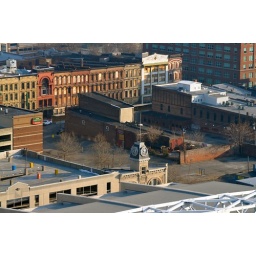
Whiskey Row Louisville. Note the clock tower in the foreground.